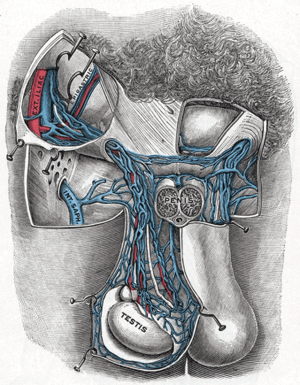
Les veines testiculaires transportent le sang désoxygéné depuis les testicules vers la veine cave inférieure ou une de ses tributaires. Ce sont l'équivalent masculin des veines ovariques et la contrepartie des artères testiculaires.